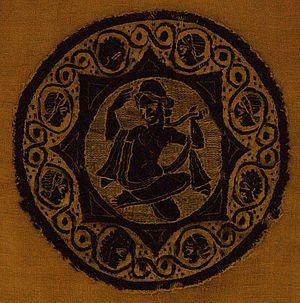
Aphrodite accroupie. Broderie en lin et laine. Egypte copte, III-IVe siècle.
Dans la mythologie grecque, Aphrodite est la déesse de l'Amour dans son acception la plus large.